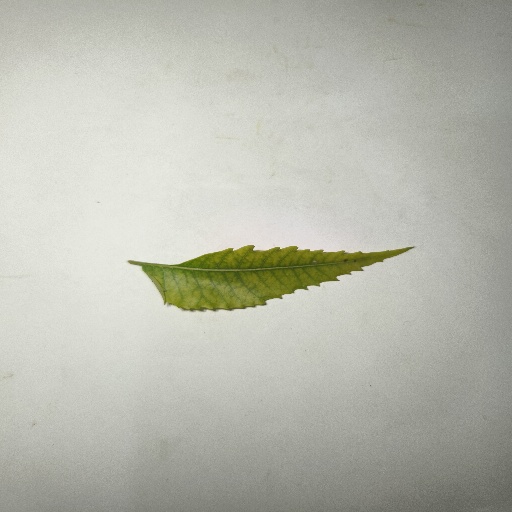
Species: Neem
Leaf condition: Yellow Leaf